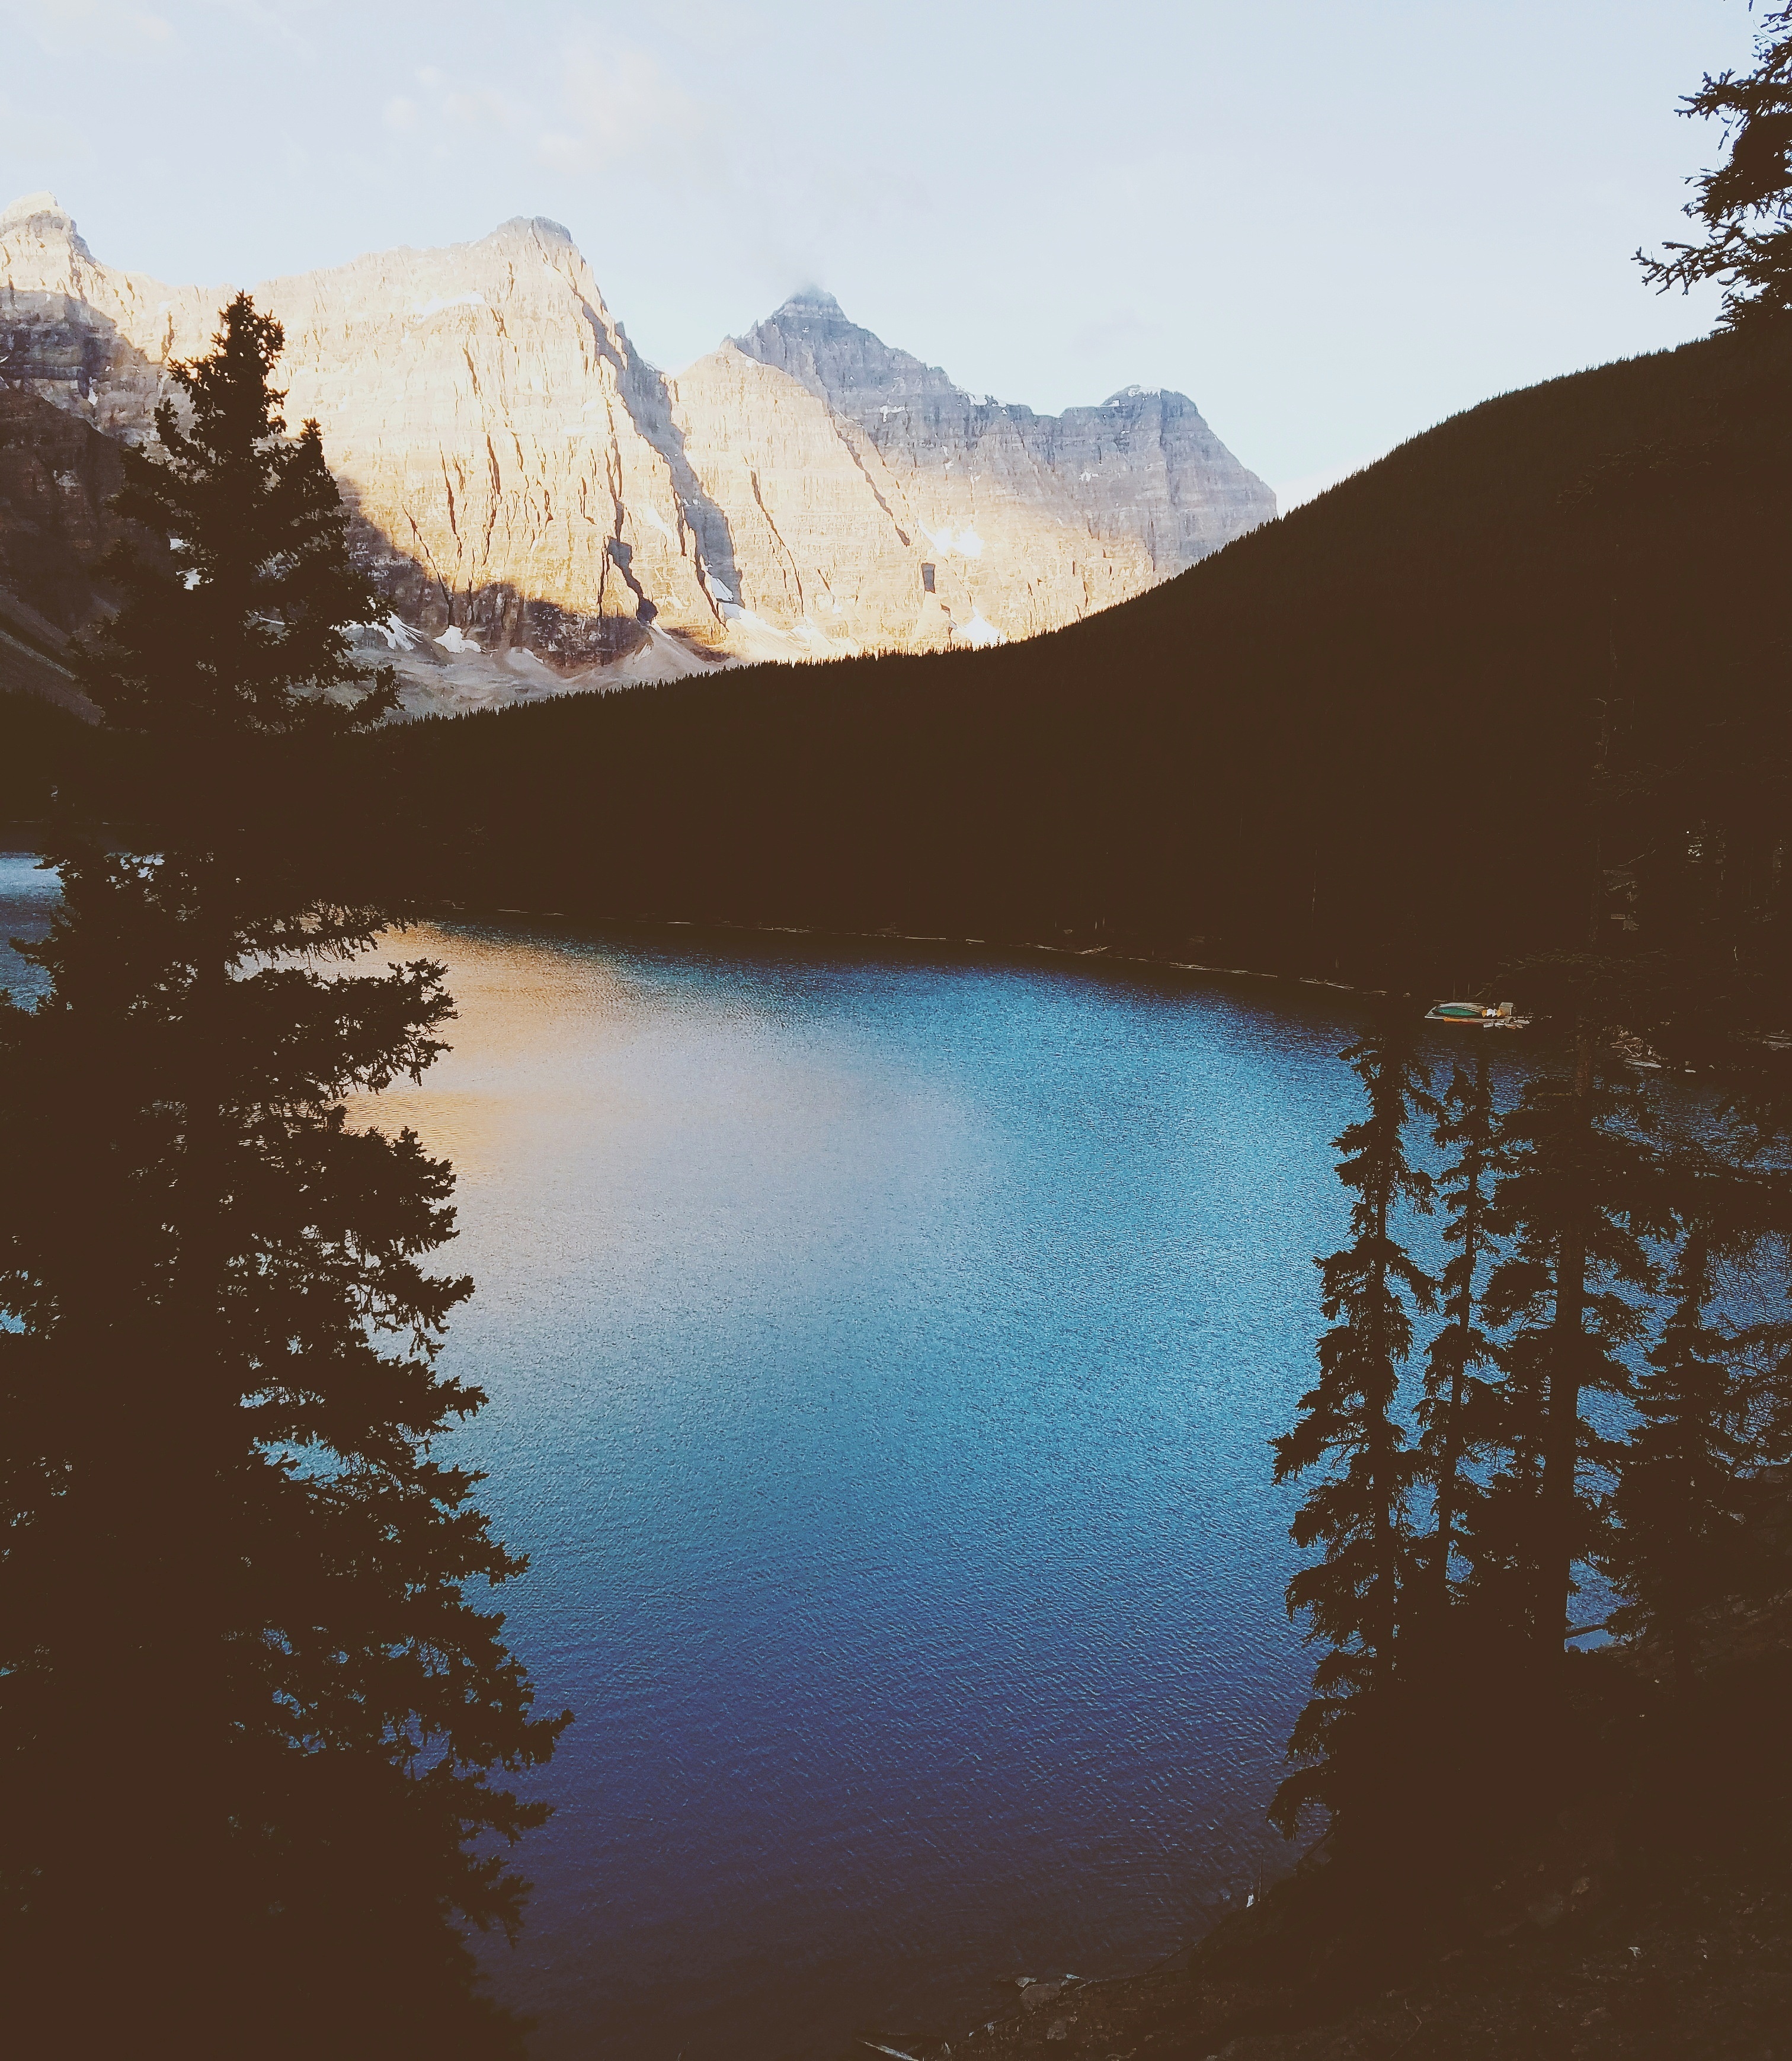
landscape, water, nature, wilderness, mountain, sunrise, sunlight, morning, lake, dawn, river, reflection, reservoir, body of water, loch, atmospheric phenomenon, mountainous landforms